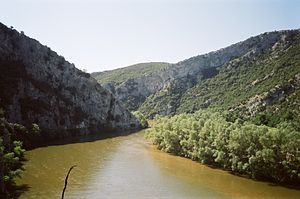
Nestos
Floden Nestos.
Nestos eller Mesta er en flod i Bulgarien og Grækenland. Den har sit udspring i bjergkæden Rila og munder ud i Det Ægæiske Hav tæt ved øen Thasos. Den er 230 km lang, hvoraf de 126 km løber i Bulgarien, mens resten løber i Grækenland.